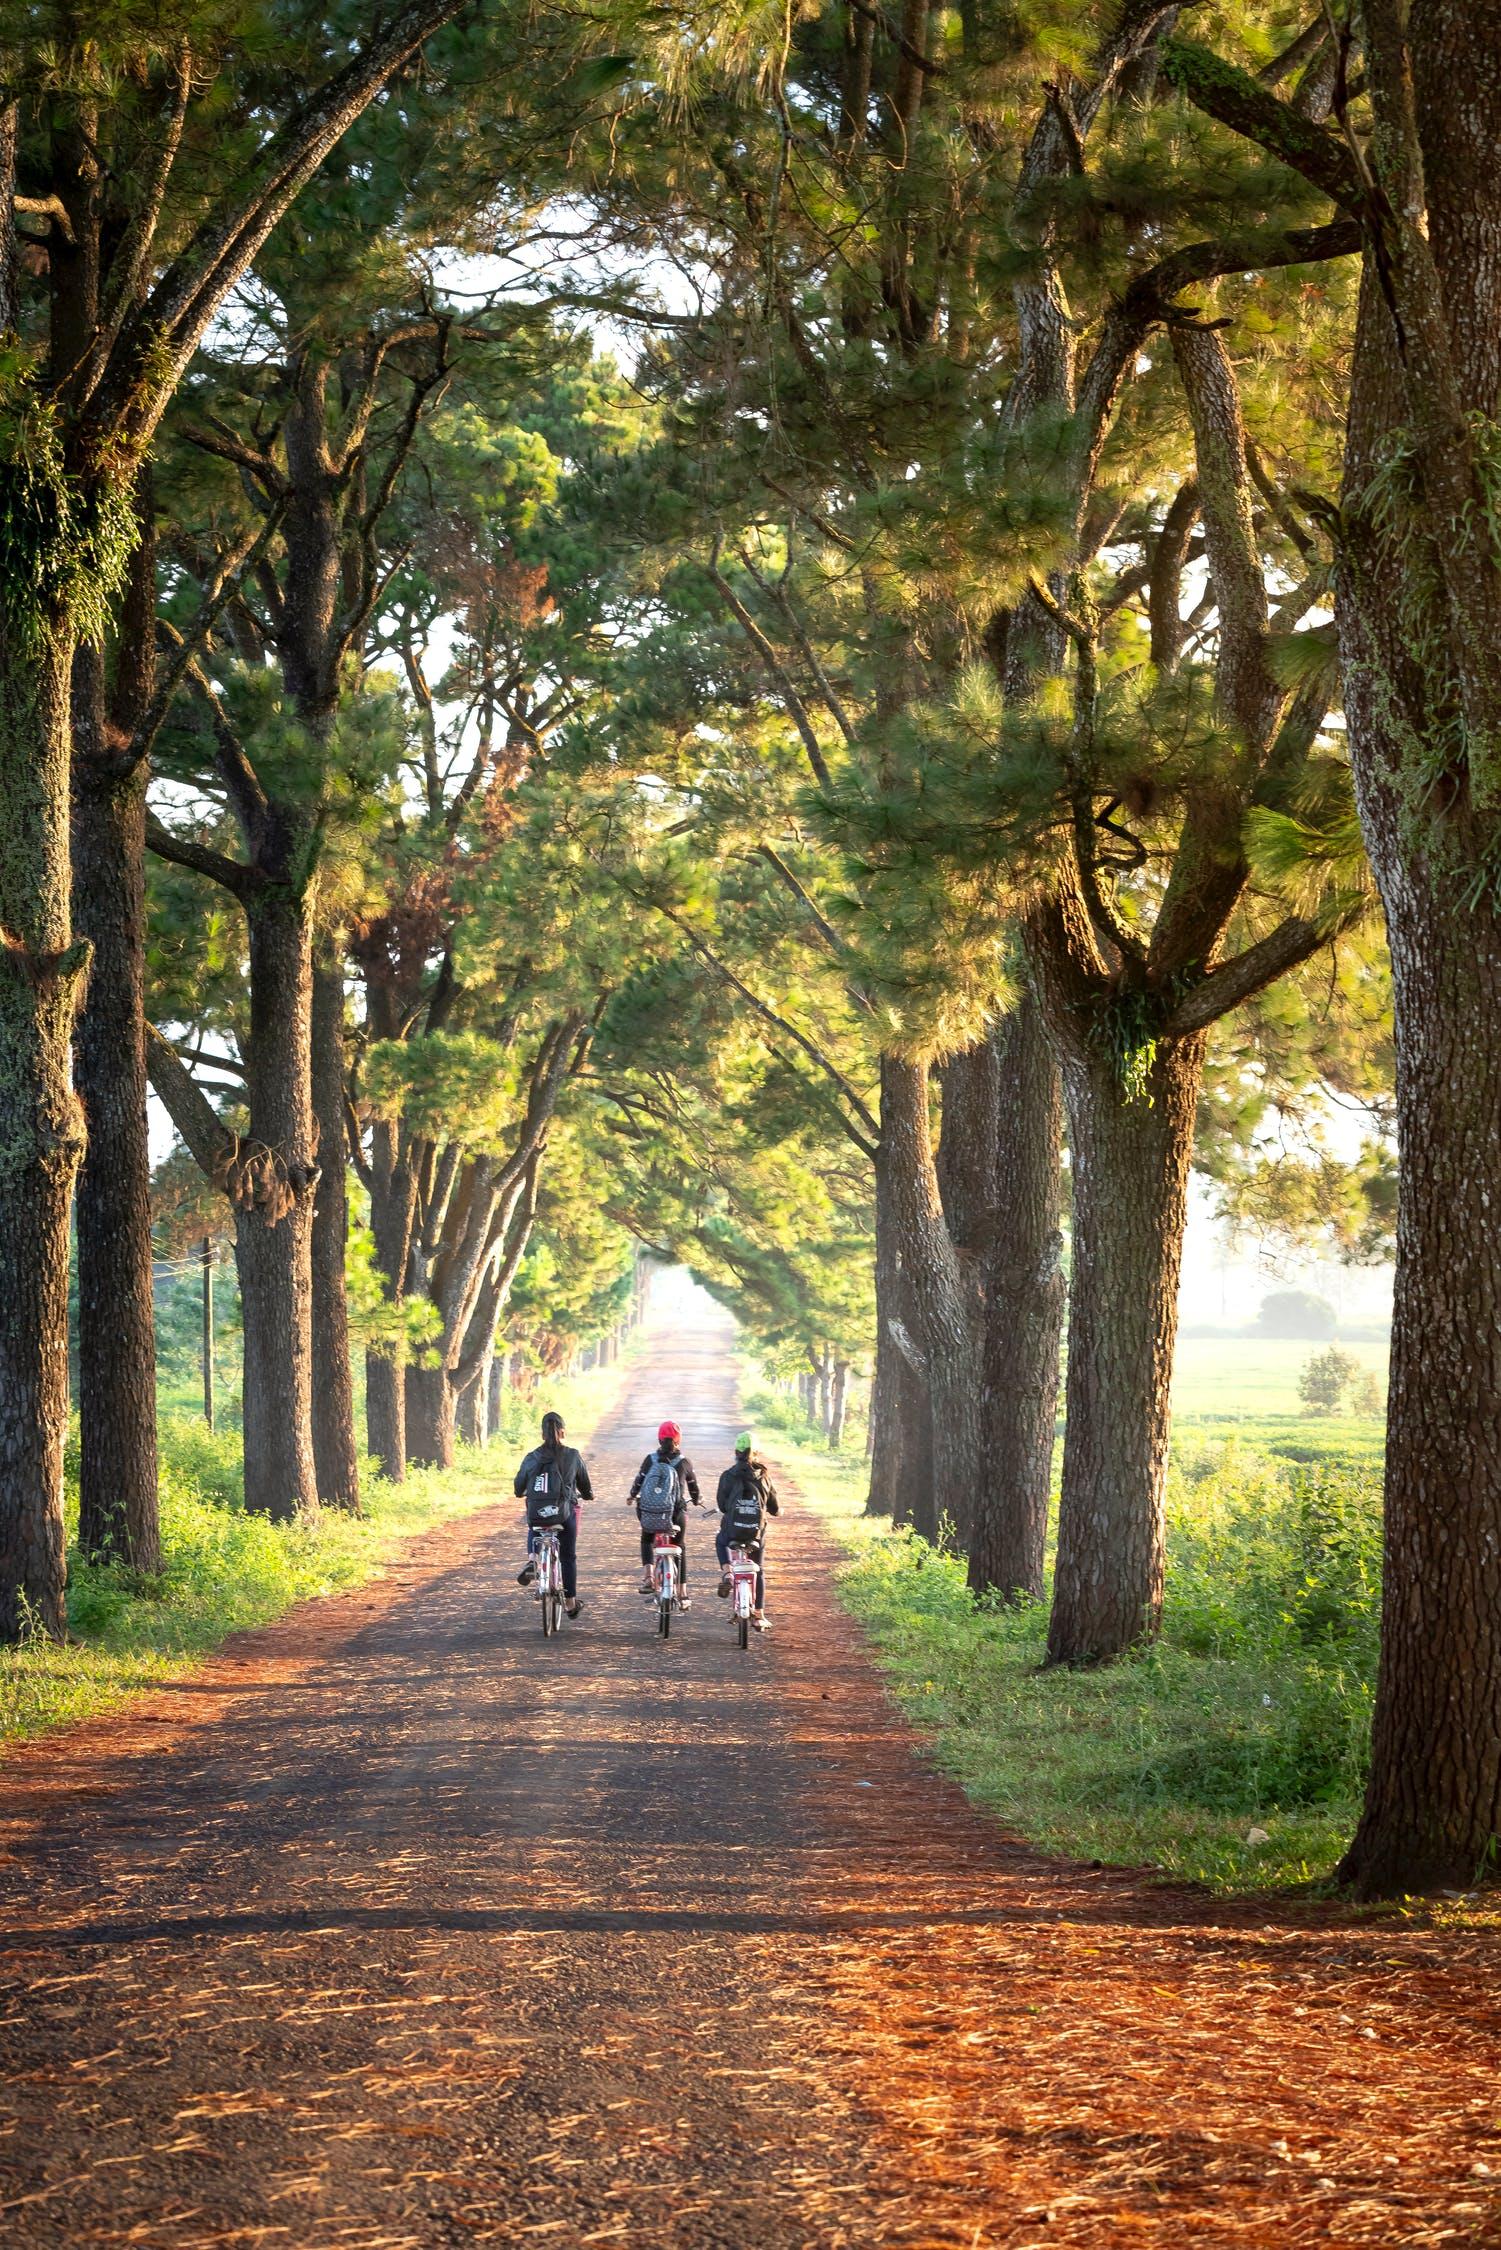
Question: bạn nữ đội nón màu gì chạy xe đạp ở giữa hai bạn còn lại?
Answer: màu đỏ